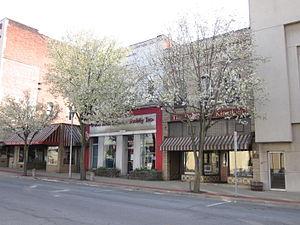
DuBois est une ville des États-Unis située dans le comté de Clearfield, en Pennsylvanie, à environ 150 kilomètres au nord de Pittsburgh.